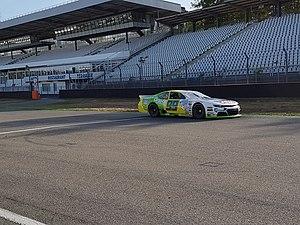
Alain Mosqueron dans la Chevrolet Camaro #99 - DF1 Racing
Alain Mosqueron, né le 31 janvier 1992 à Cherbourg, est un pilote automobile français actuellement engagé en Nascar Whelen Euro Series.